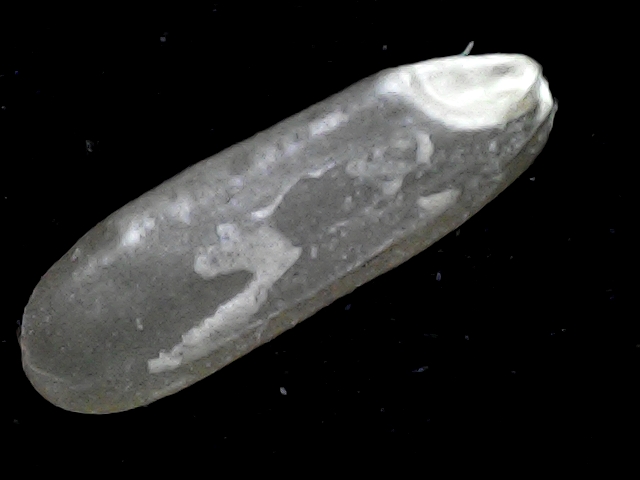
Rice variety: BD72